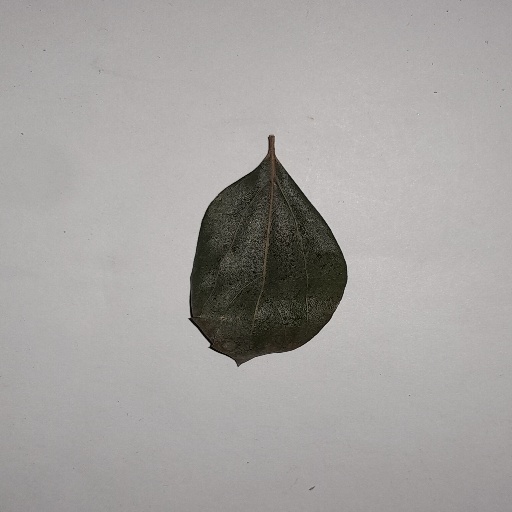
Species: Camphor
Leaf condition: Bacterial Spot